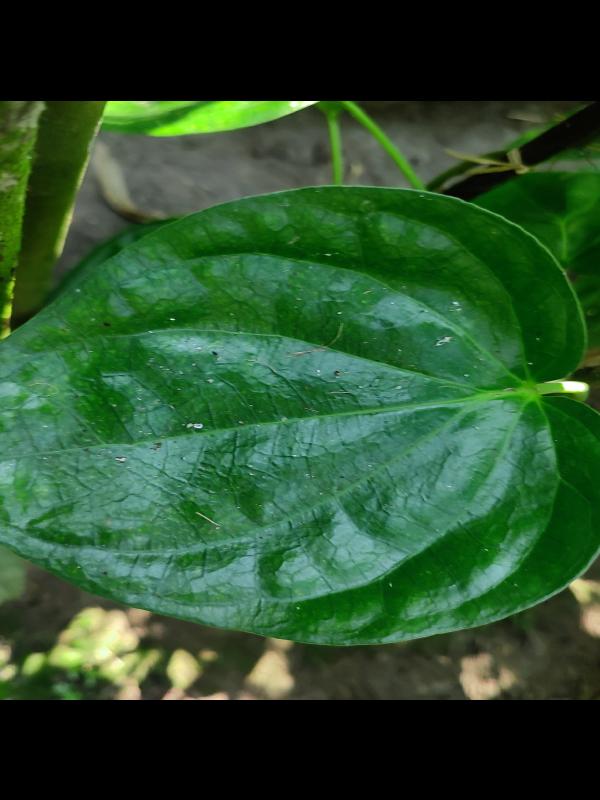
Label: Healthy_Leaf